Wilhelm Adolf Schmidt

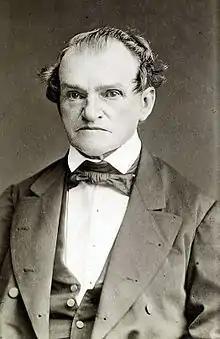
Wilhelm Adolf Schmidt (ca. 1885)

Wilhelm Adolf Schmidt (26 September 1812, Berlin – 10 April 1887) was a German historian.